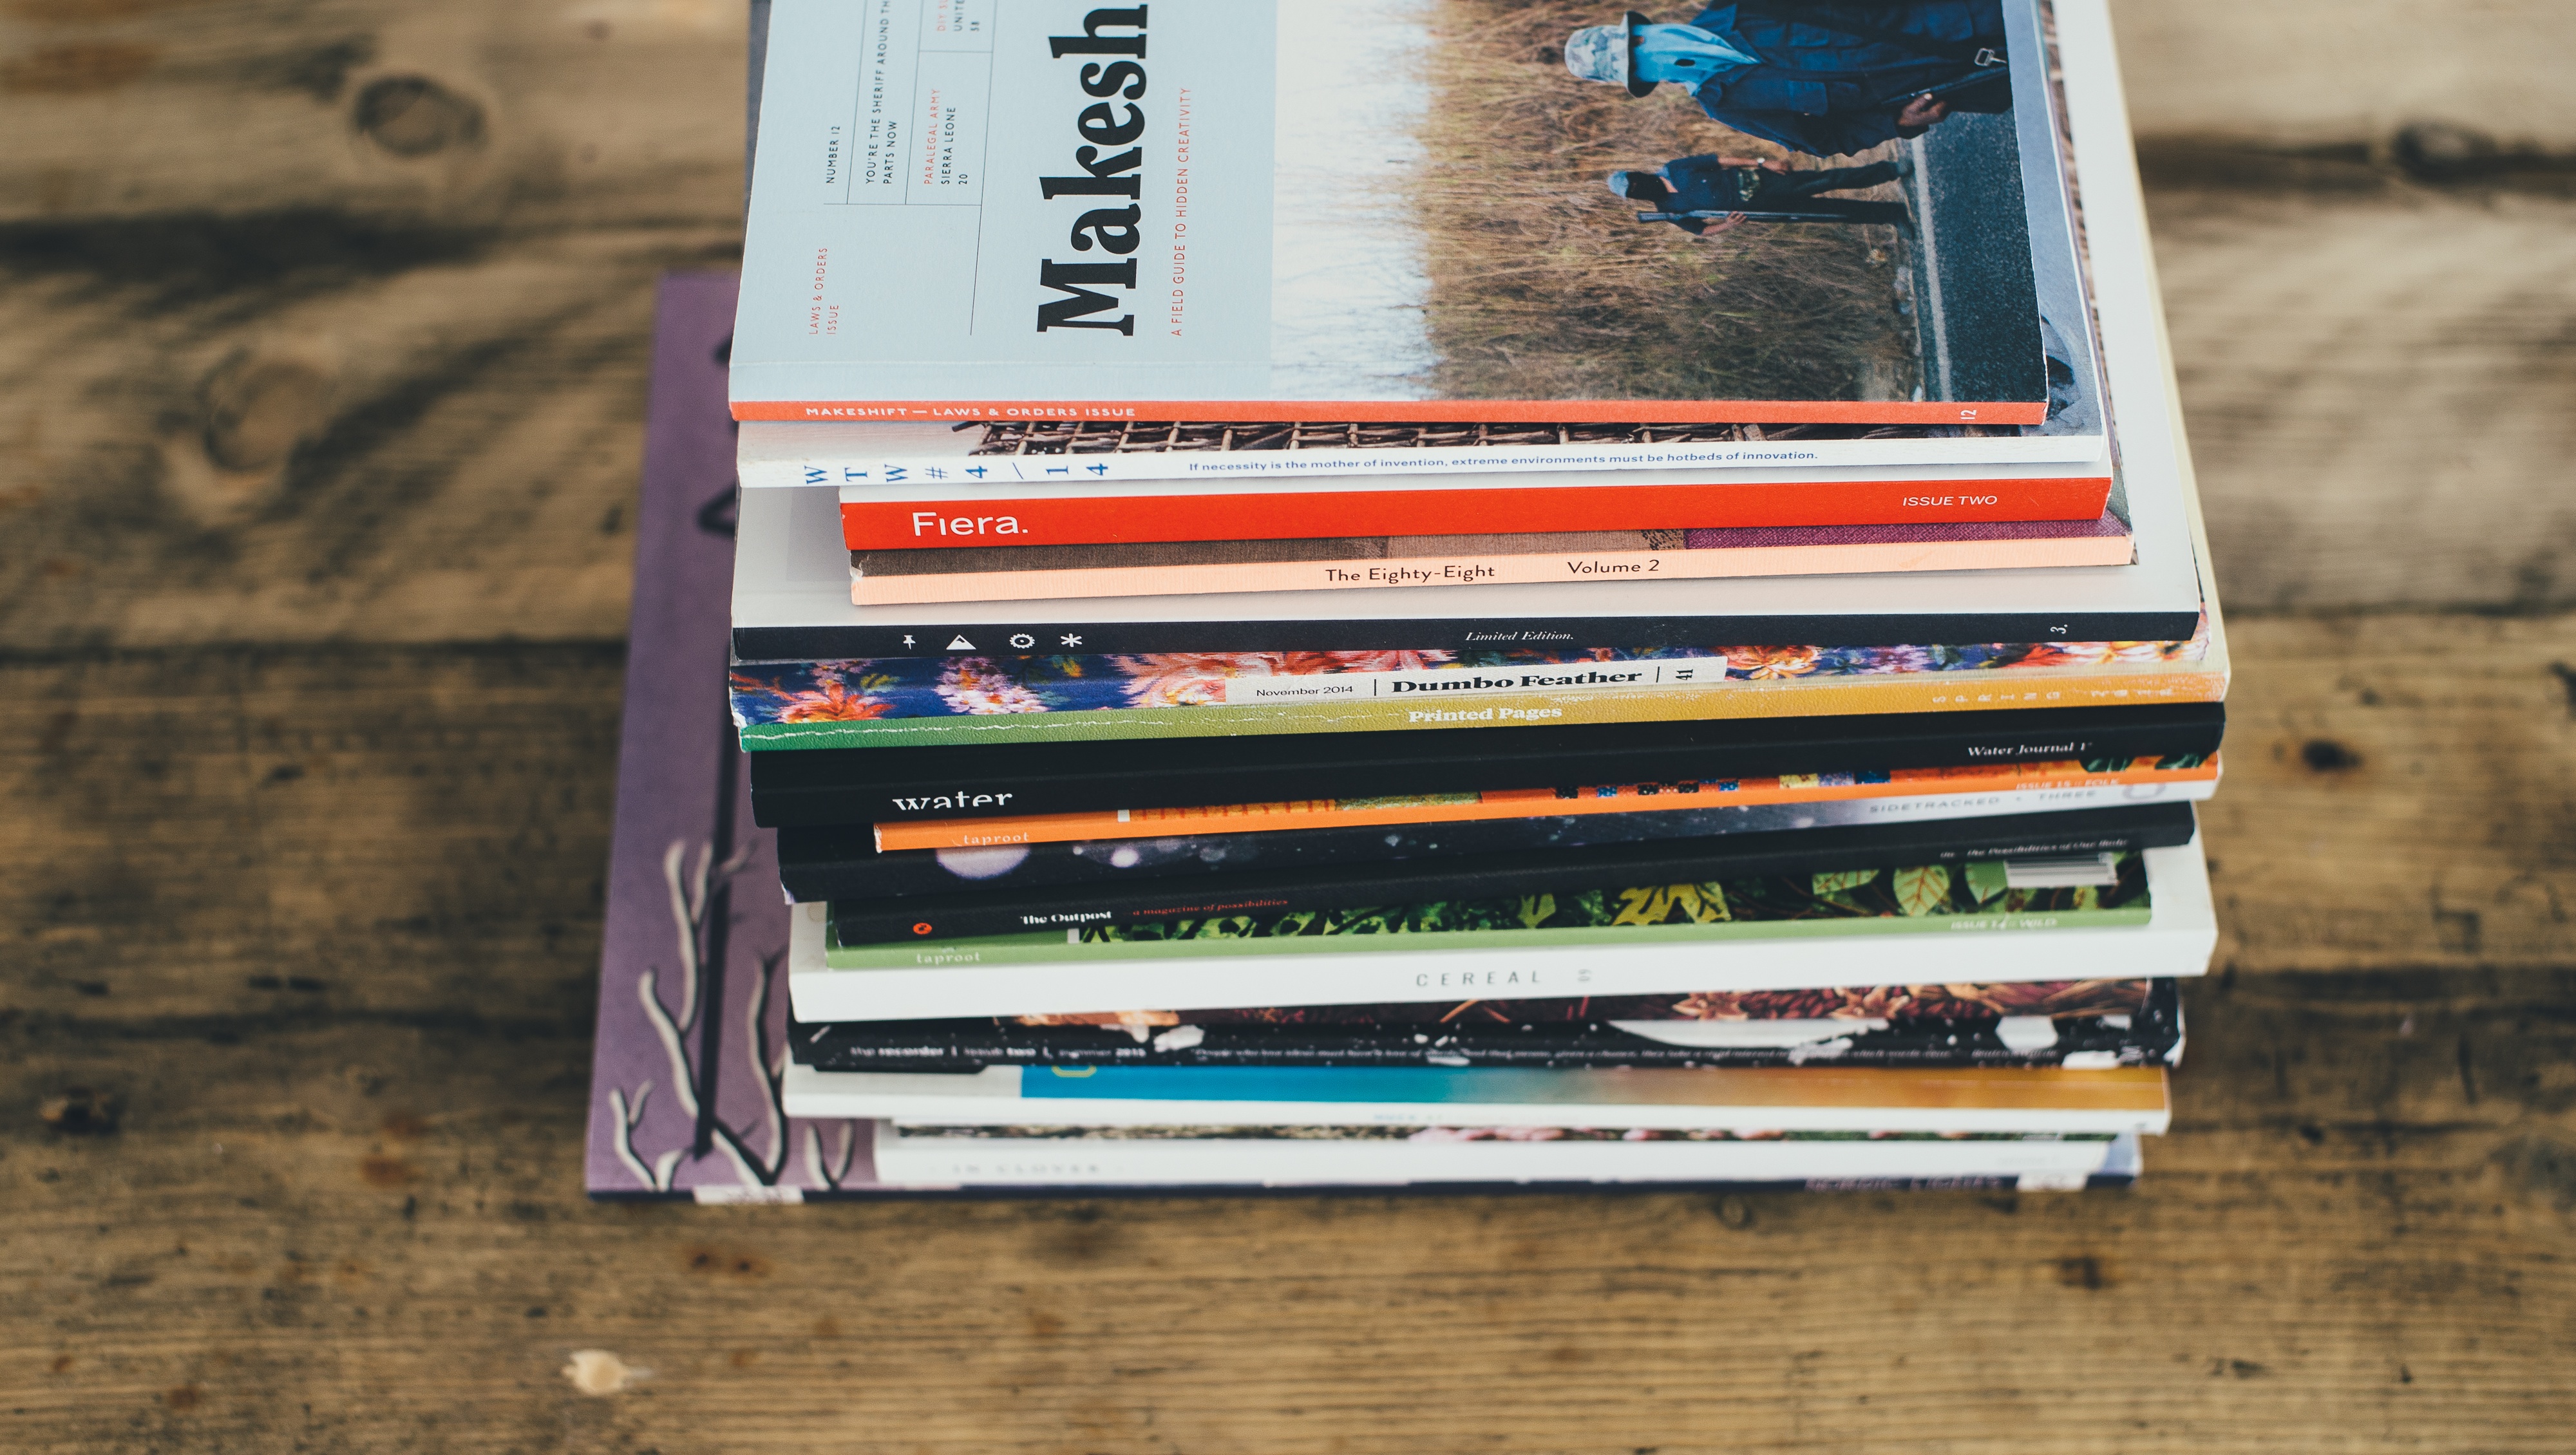
book, pile, magazine, color, stack, coffee table, fiera, art, personal computer hardware